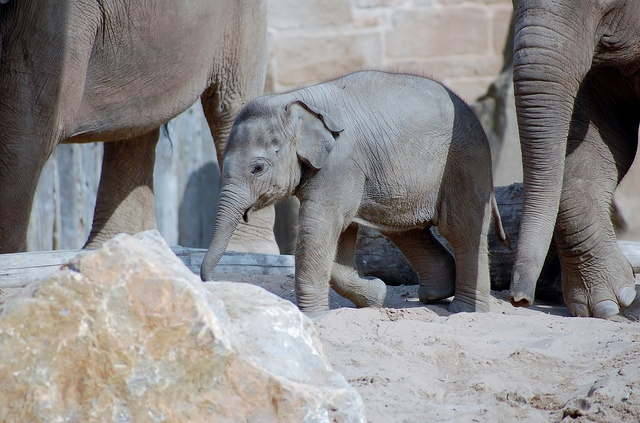
A baby elephant walks between two adult elephants in an exhibit.
three elephants walking very near one another
A baby elephant is seen walking amongst two adult elephants.
A herd of elephants standing on top of a large rock.
a group of elephants that are walking on some dirt